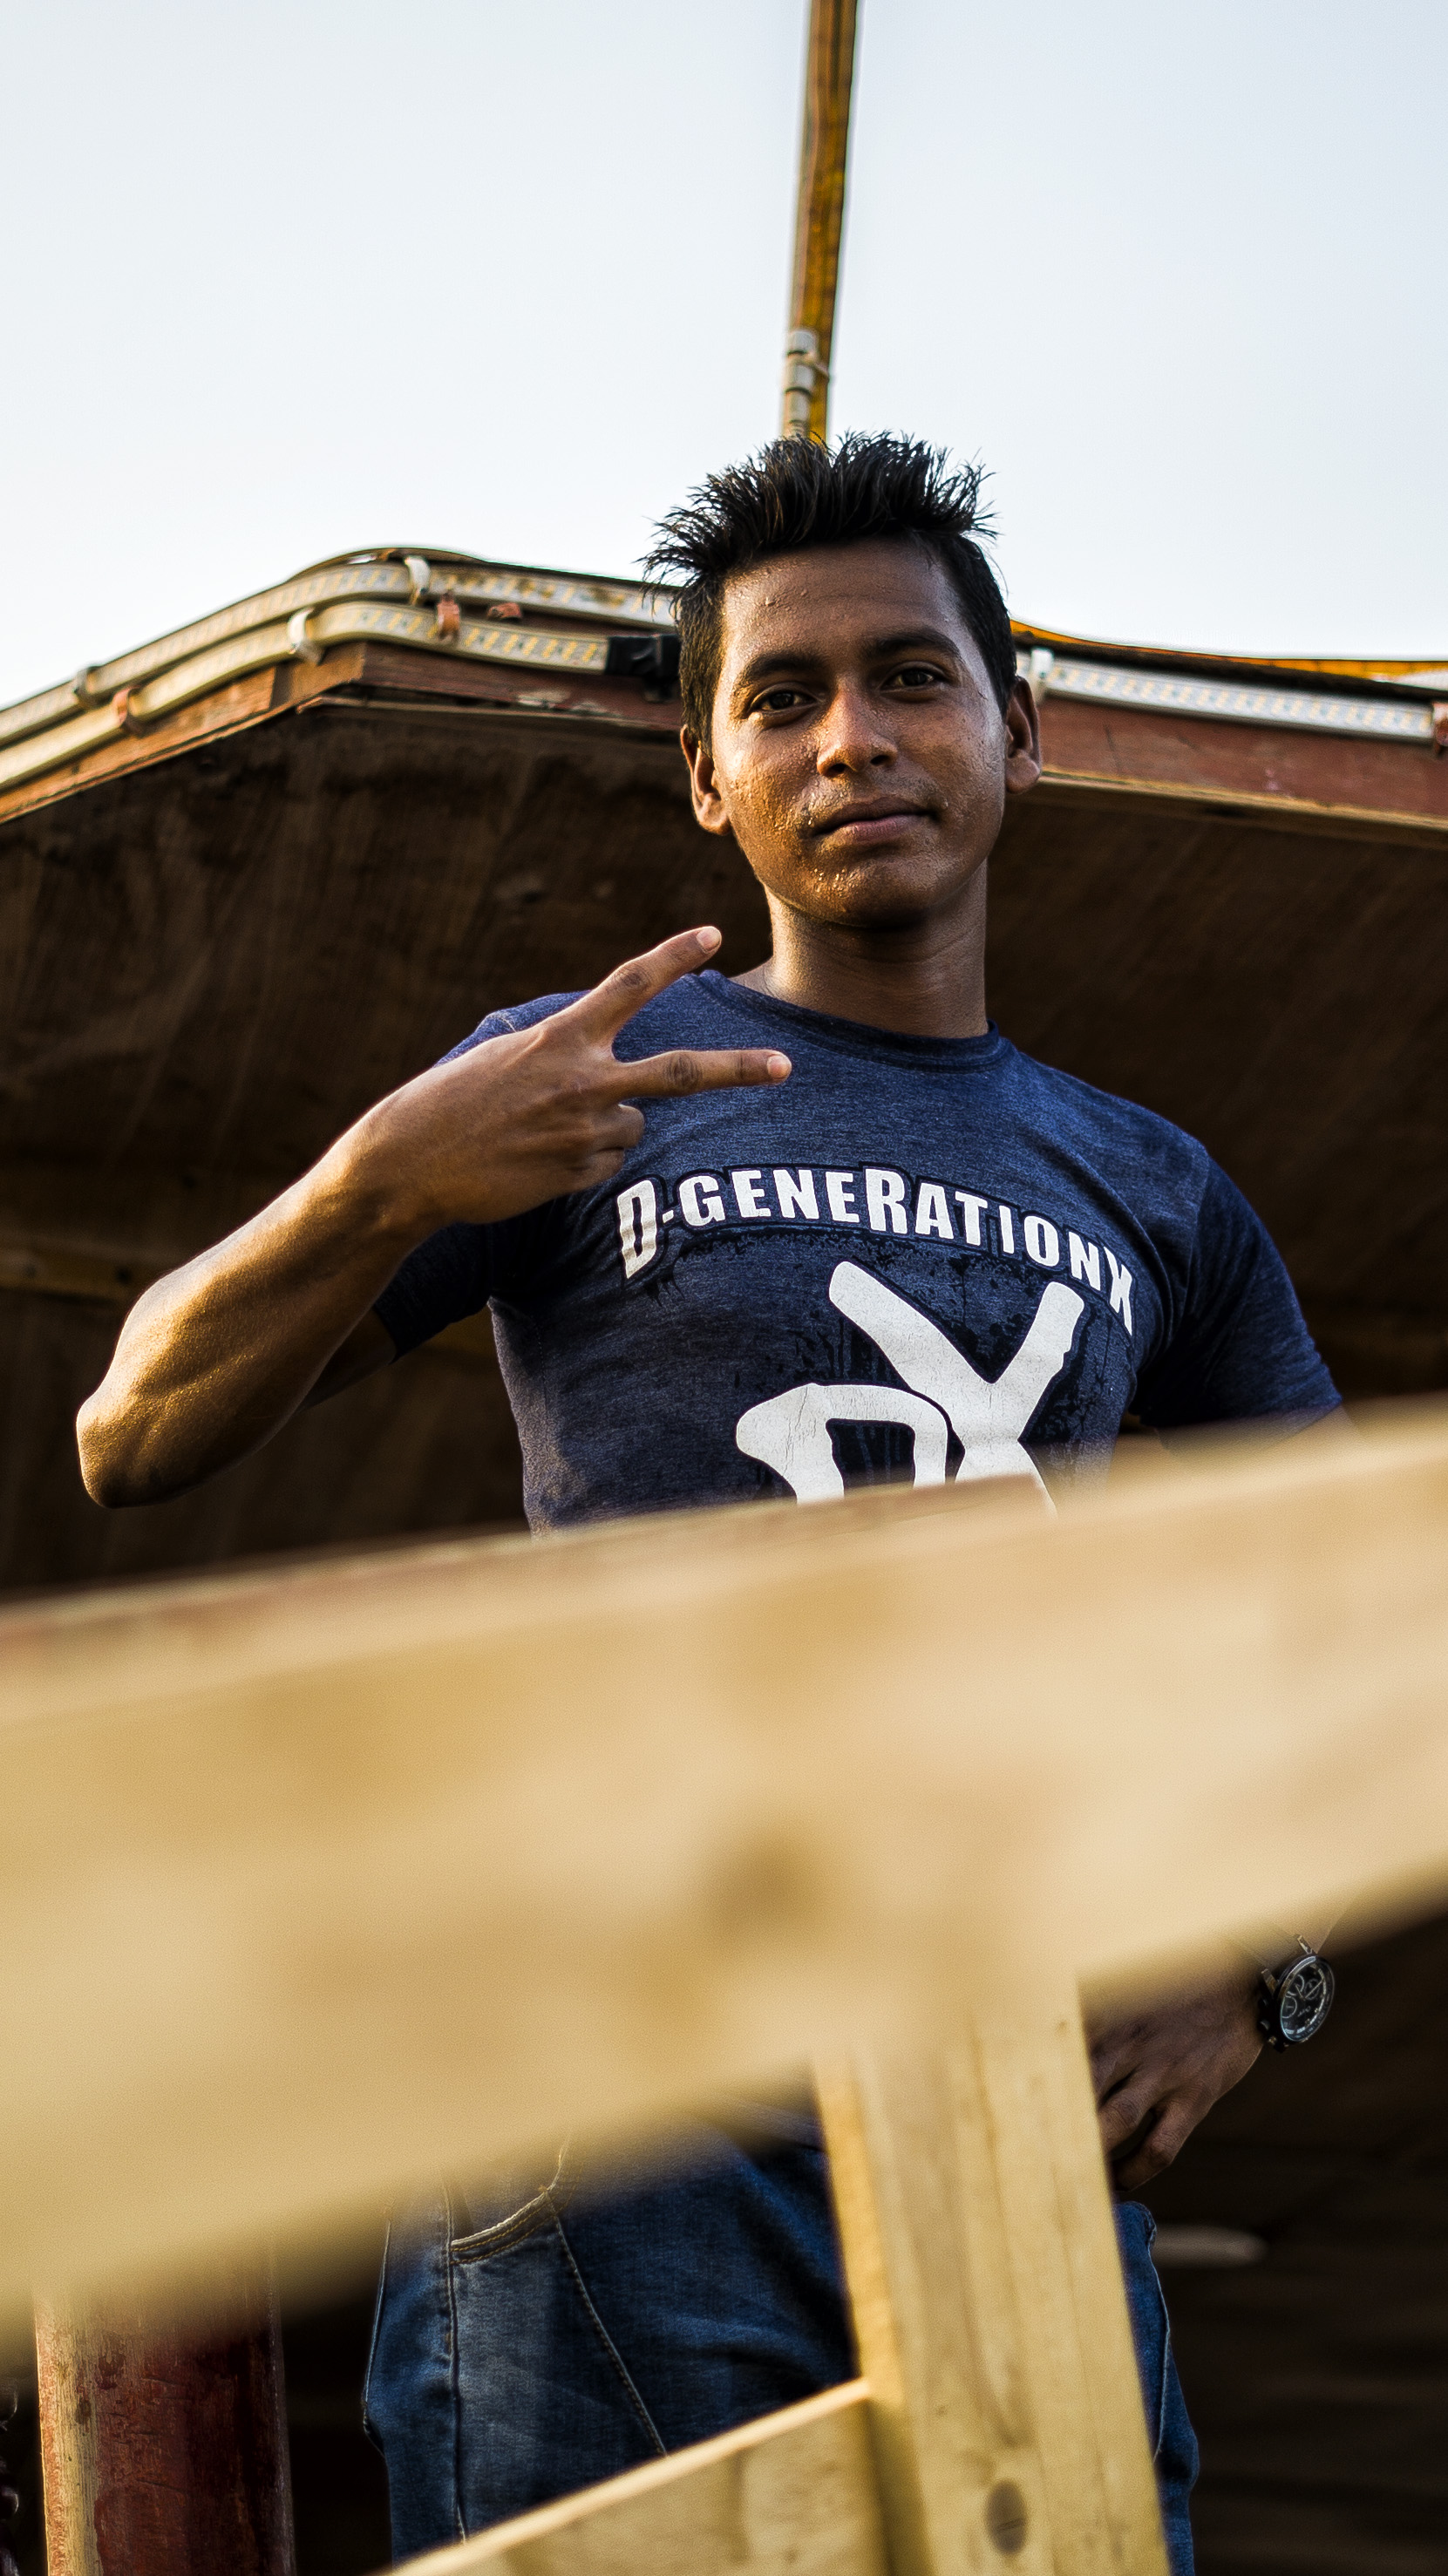
t shirt, photography, sitting, jeans